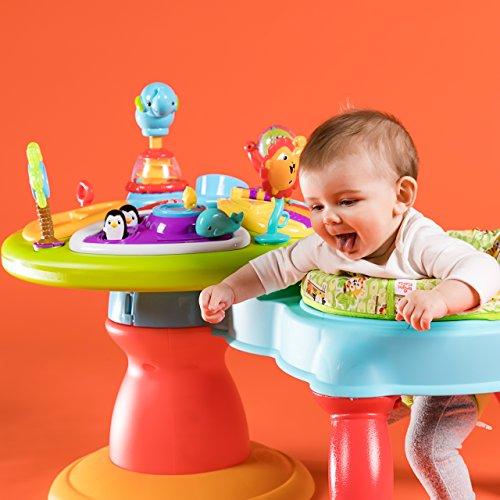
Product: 3-in-1 Around We Go Activity Center
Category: Toys & Games | Baby & Toddler Toys | Activity Play Centers
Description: Baby Walker rotates around activity center.
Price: $79.99